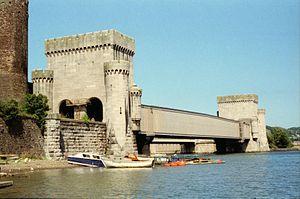
Cette liste de ponts du Royaume-Uni recense les ponts les plus remarquables du fait de leurs caractéristiques dimensionnelles ou de leur intérêt architectural ou historique en Angleterre, en Écosse, au Pays de Galles et en Irlande du Nord.